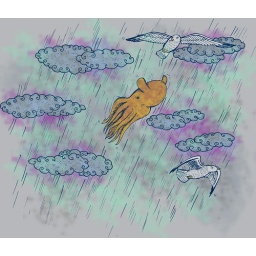
for efunk2332 for winning the guess the score. he asked for a dumbo octopus in the sky with a few birds flying